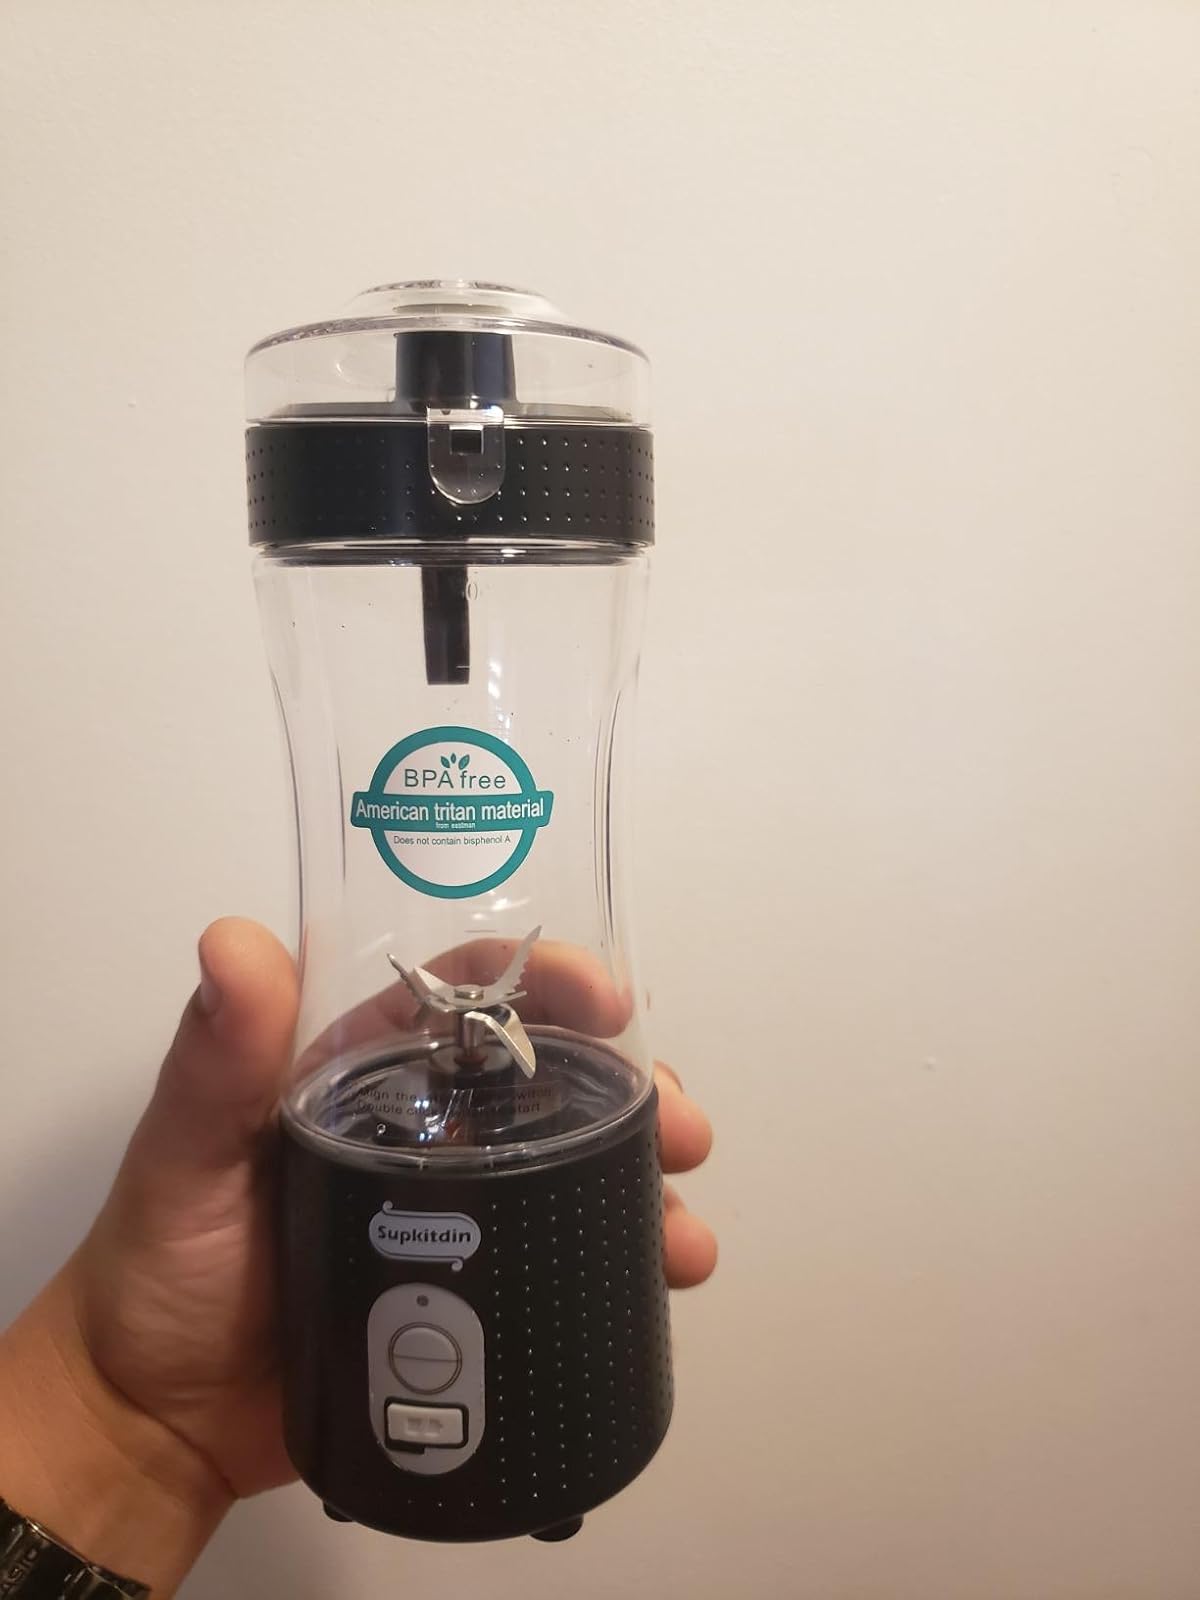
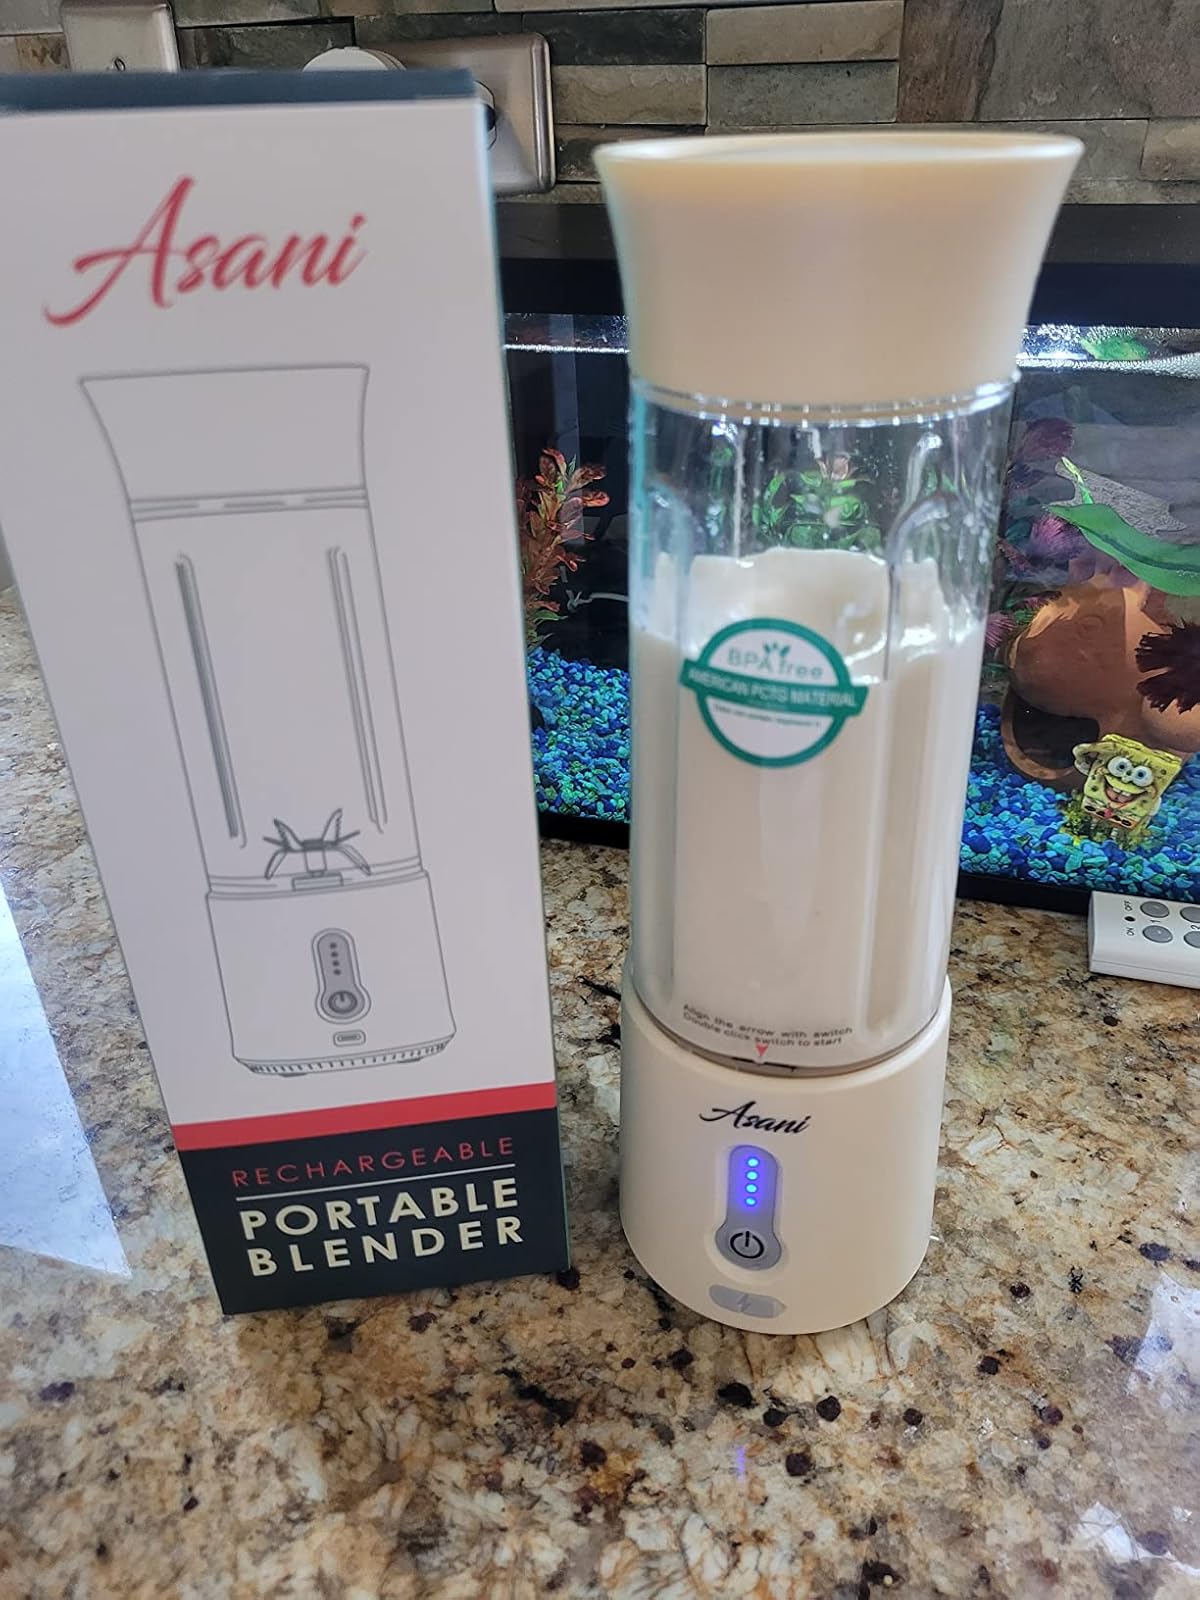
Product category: items_blender
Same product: no